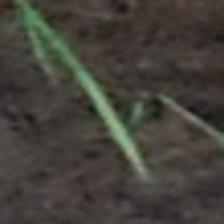
Label: single